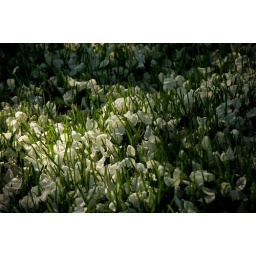
No, it's not snow, it's petals! From a crab-apple tree just outside the Wisconsin Trade Center building in Middleton, WI.